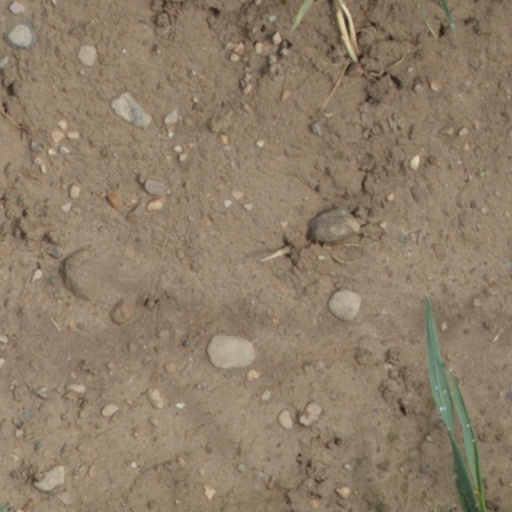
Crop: wheat